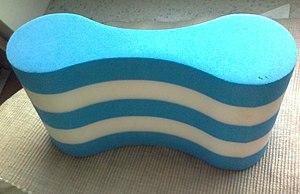
Le pull-buoy est un petit flotteur utilisé dans les cours ou les entraînements de natation. Il est également utilisé lors des entraînements ou des compétitions de swimrun, sport combinant trail et nage en eau libre. Il se cale entre les jambes afin de faire travailler exclusivement les muscles de la partie haute du corps en crawl, les muscles du dos et les bras et l'ondulation du bassin en nage brasse et nage papillon.